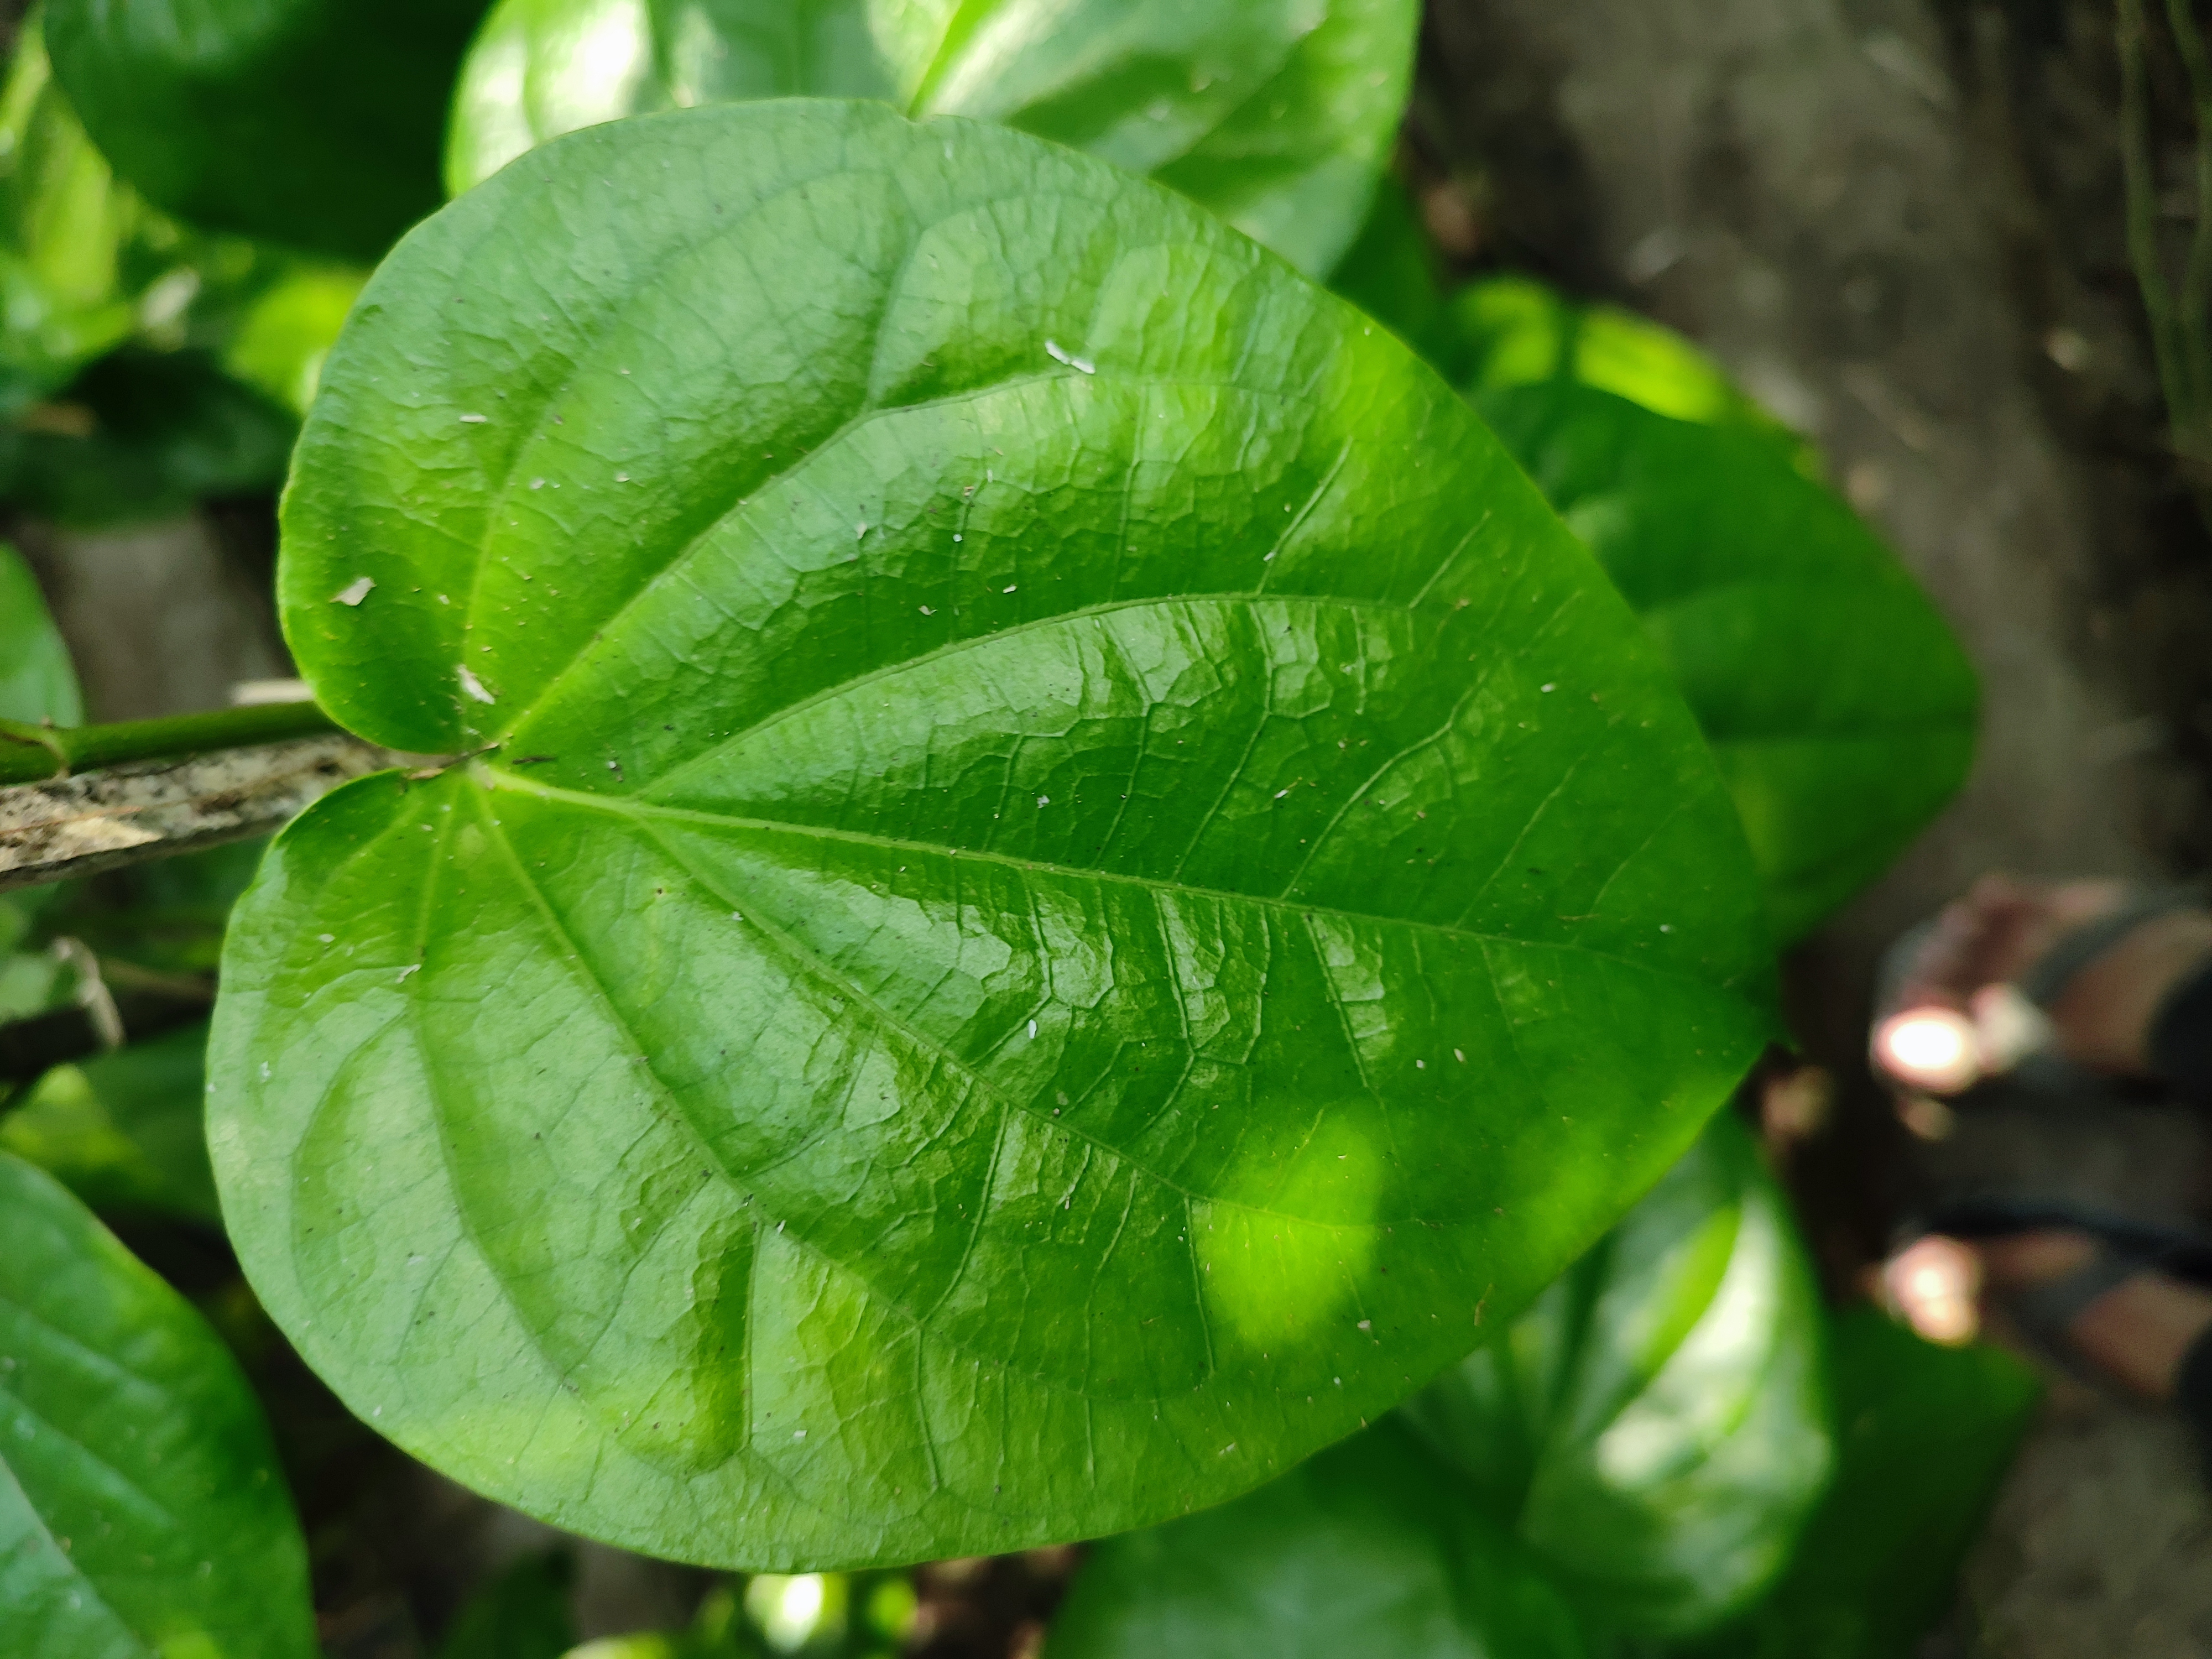
Label: Healthy_Leaf